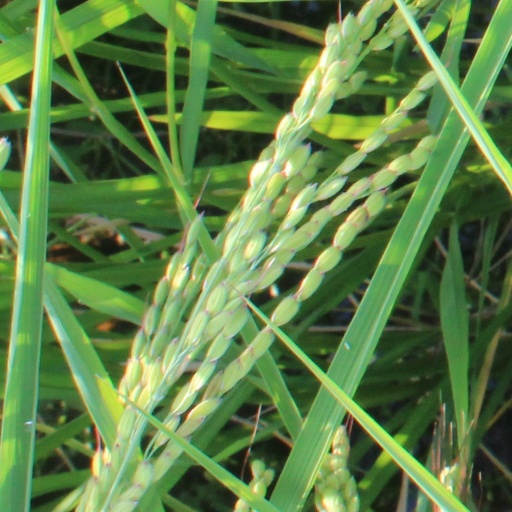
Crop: rice